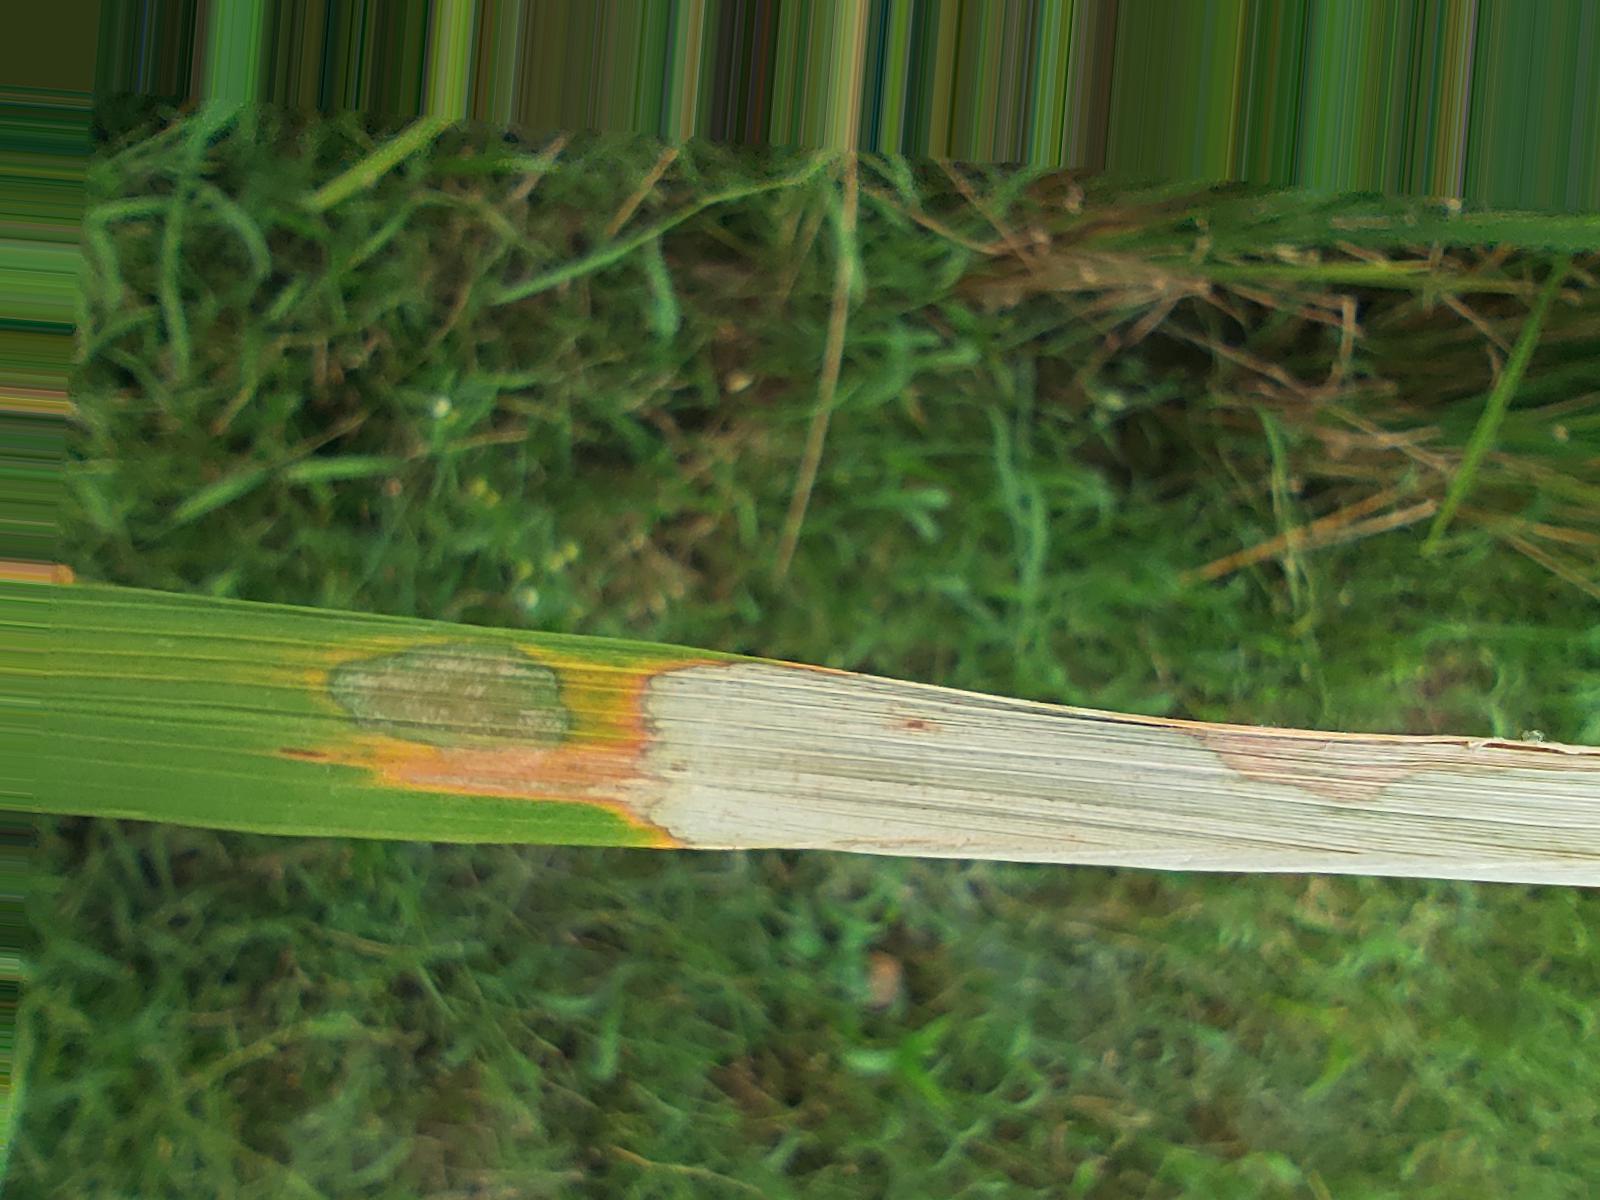
Nhãn: Bệnh Đốm Vằn ( Khô vằn ) ( Sheath Blight )